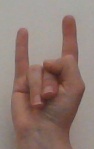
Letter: la